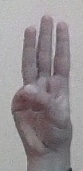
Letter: thaa